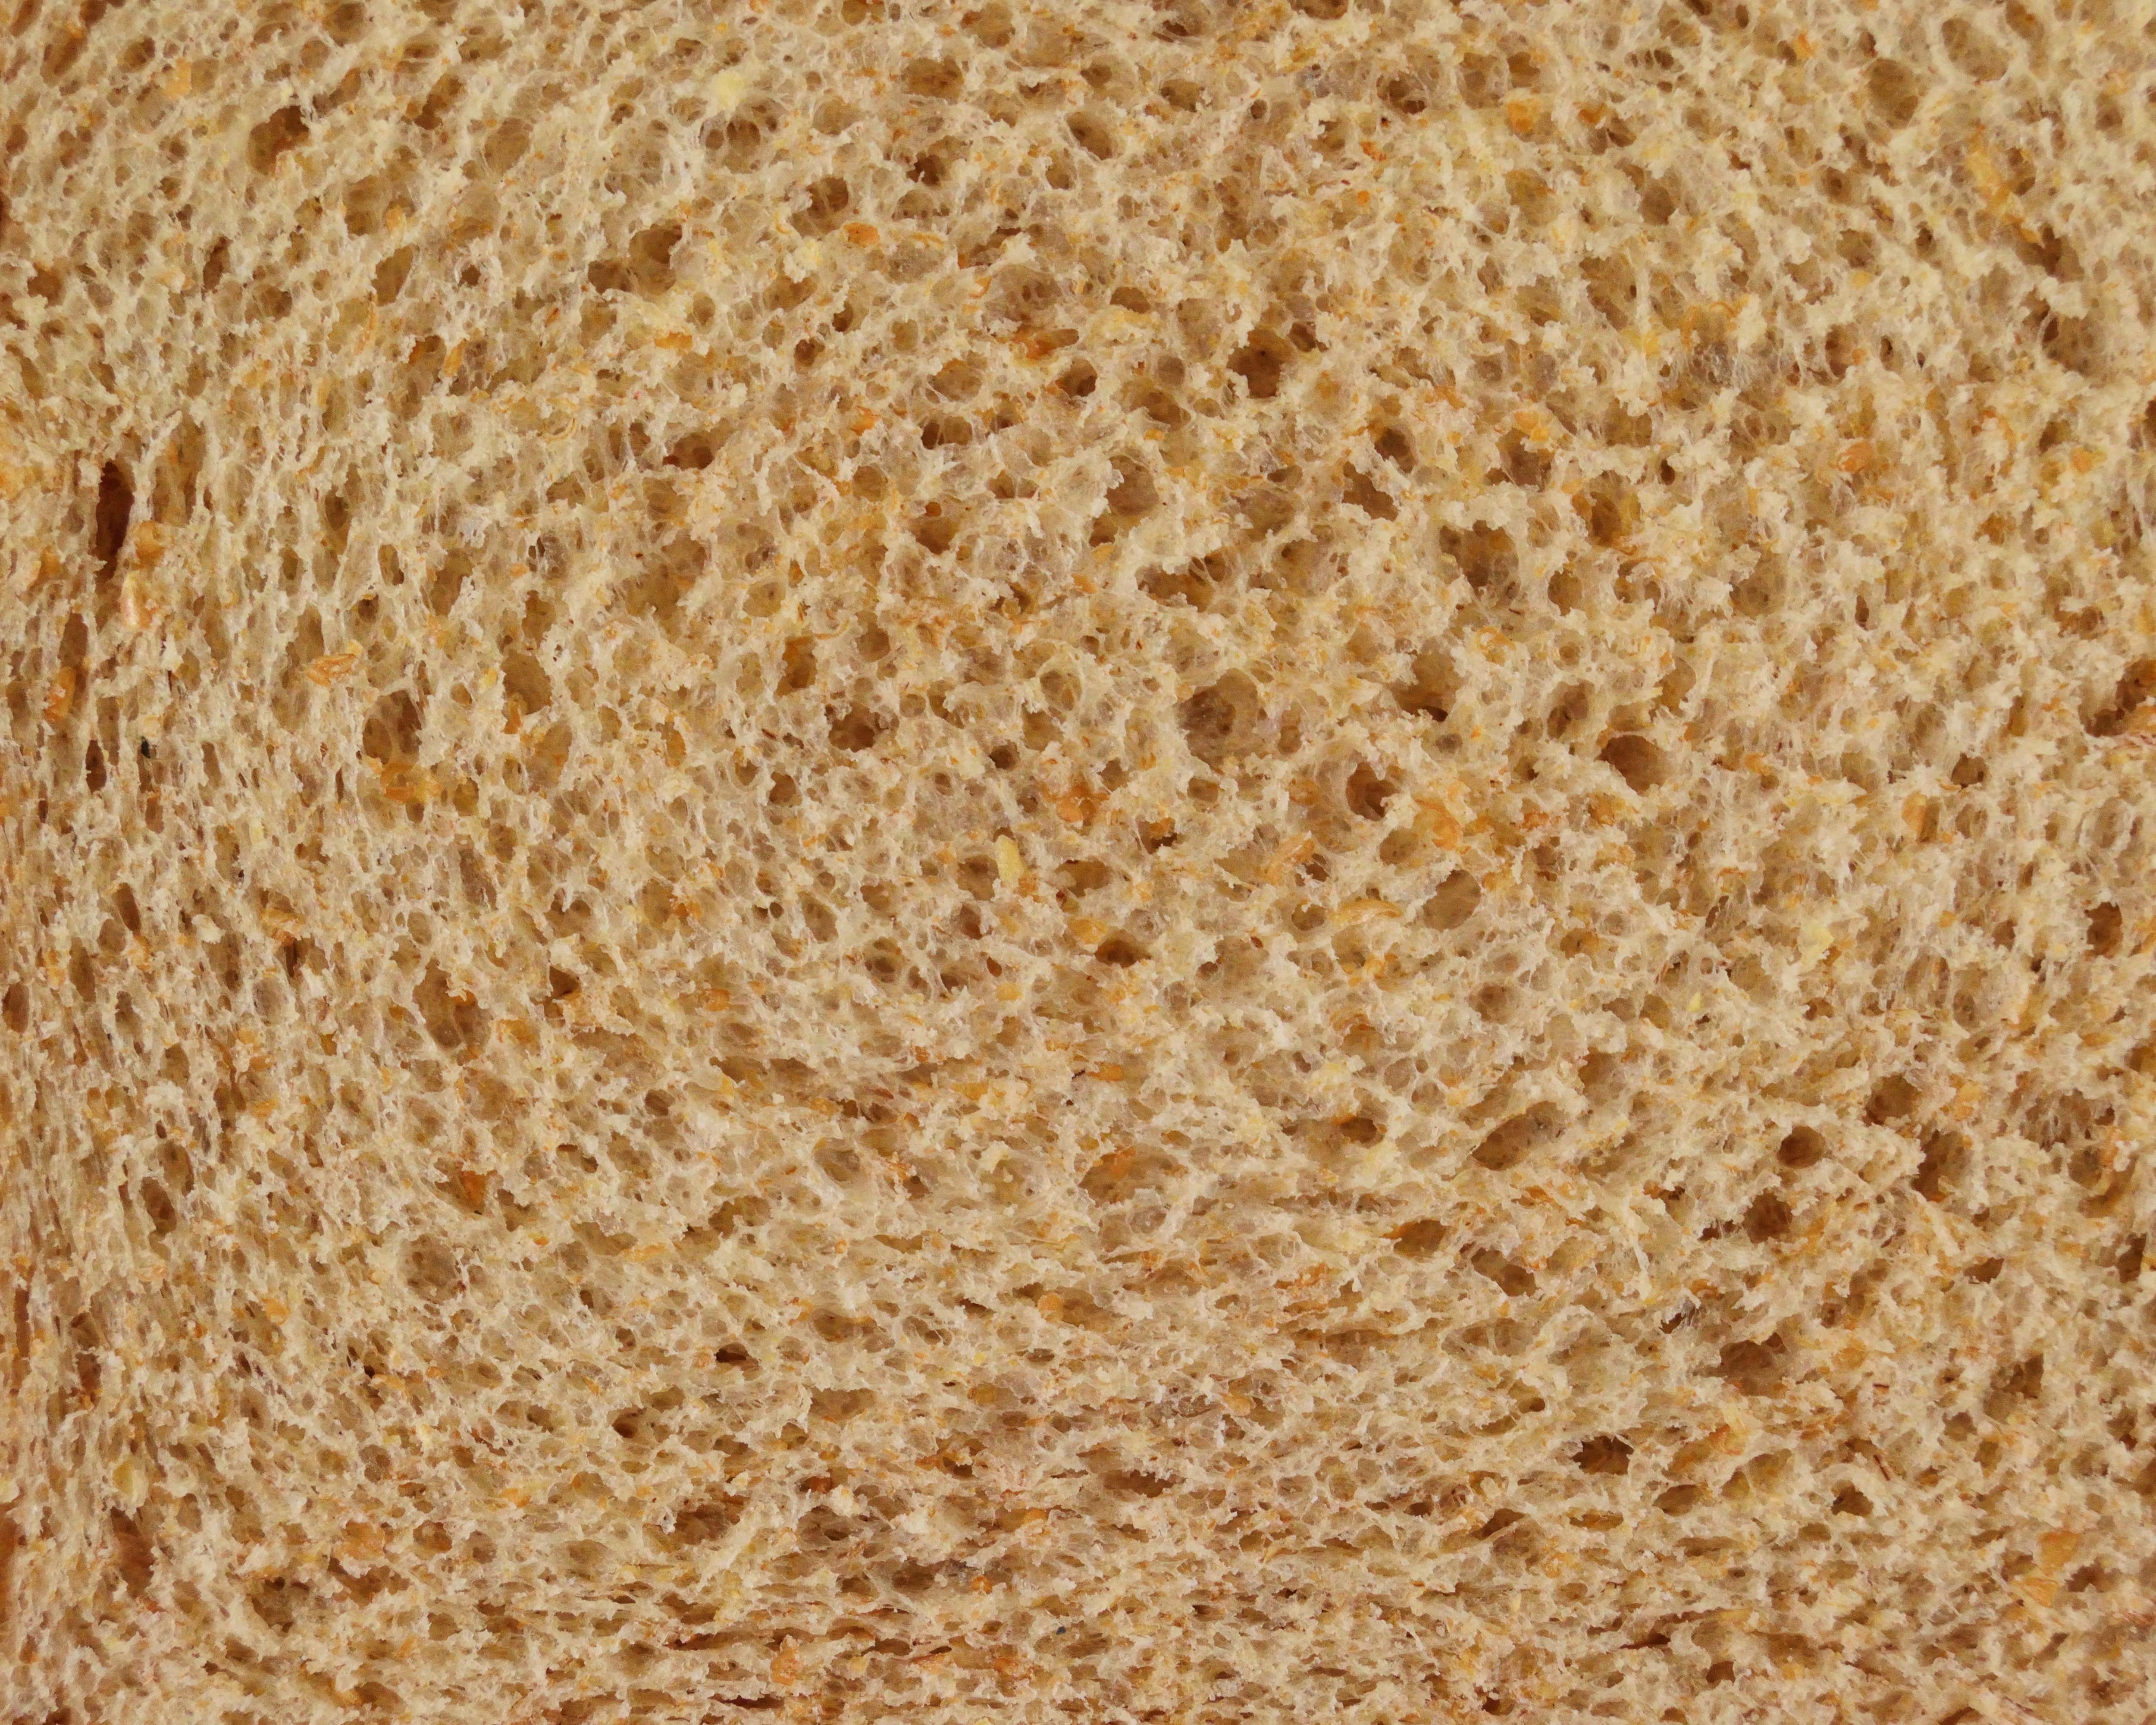
food, beige, cantaloupe, sponge, bread